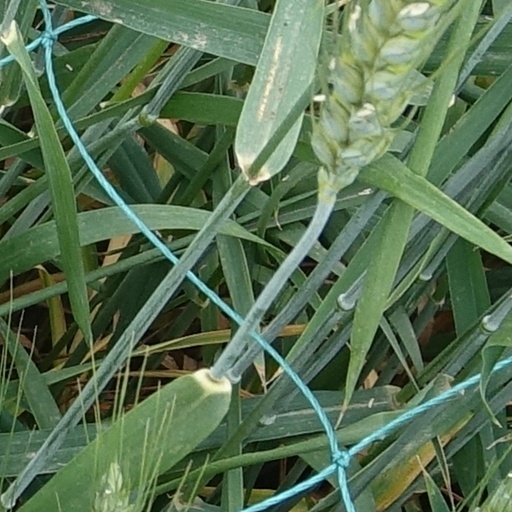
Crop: wheat